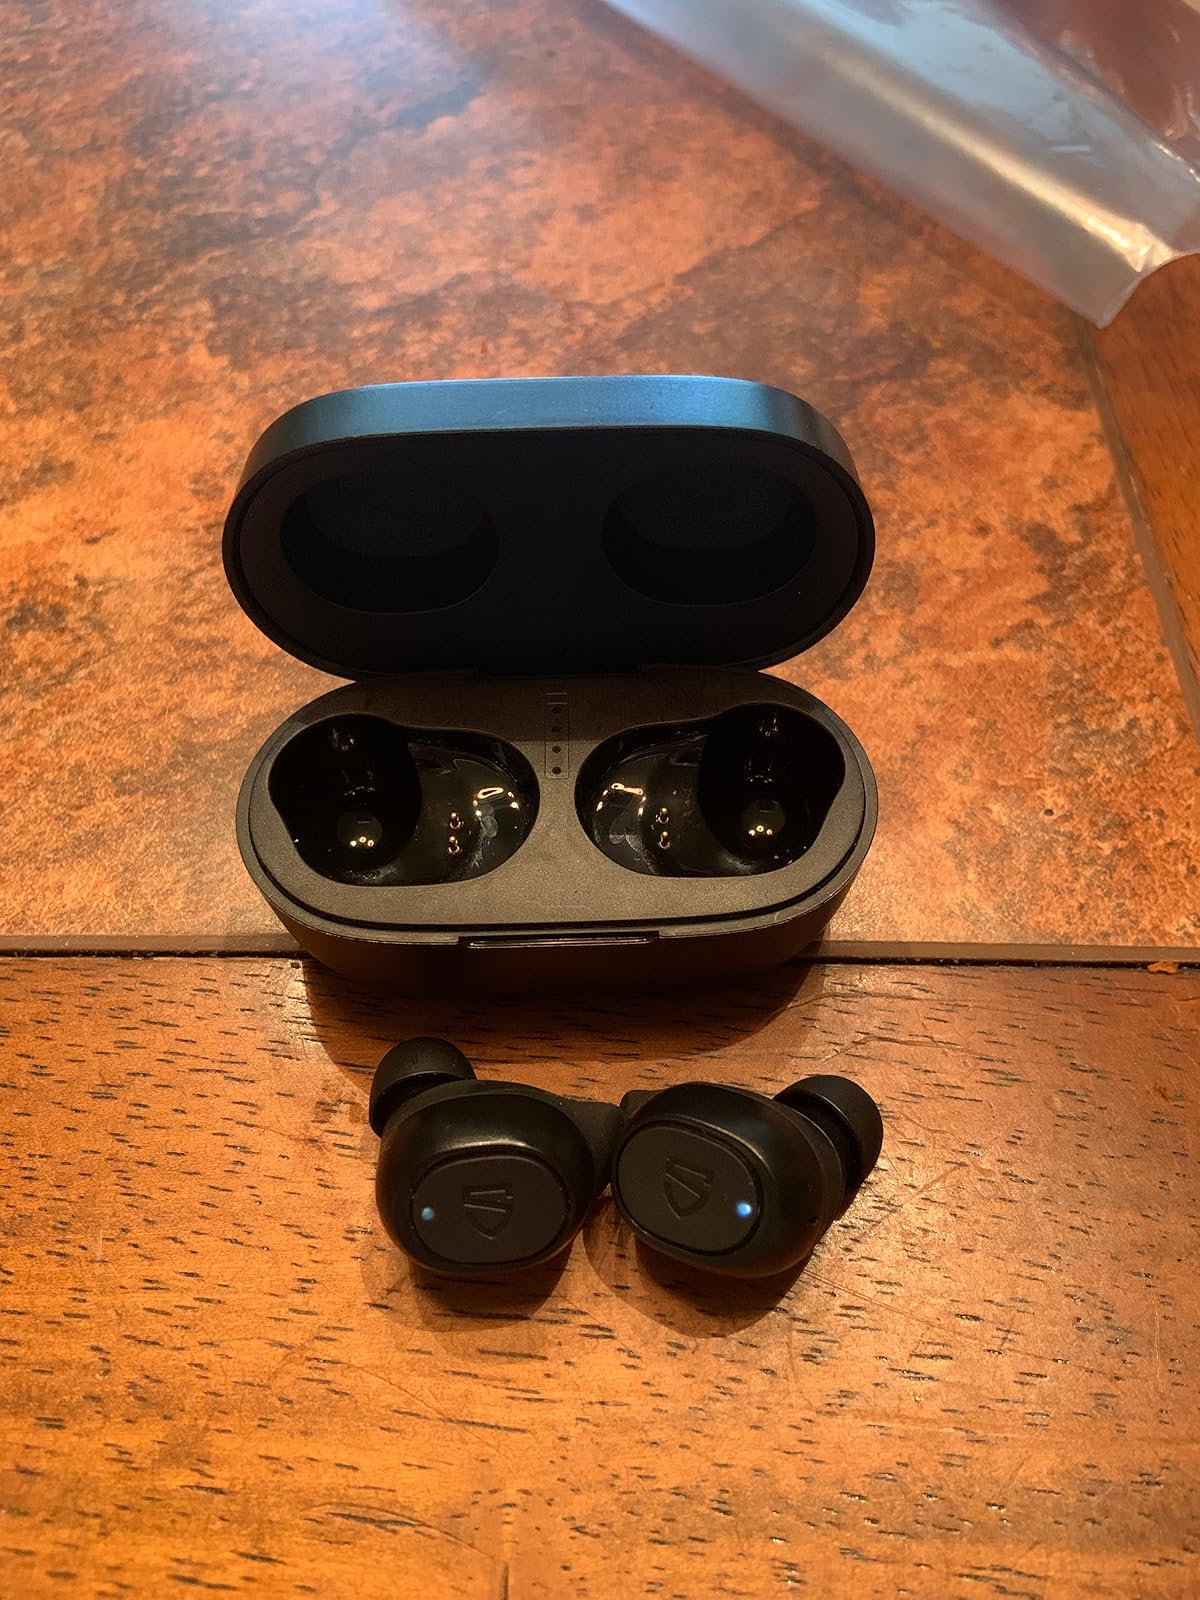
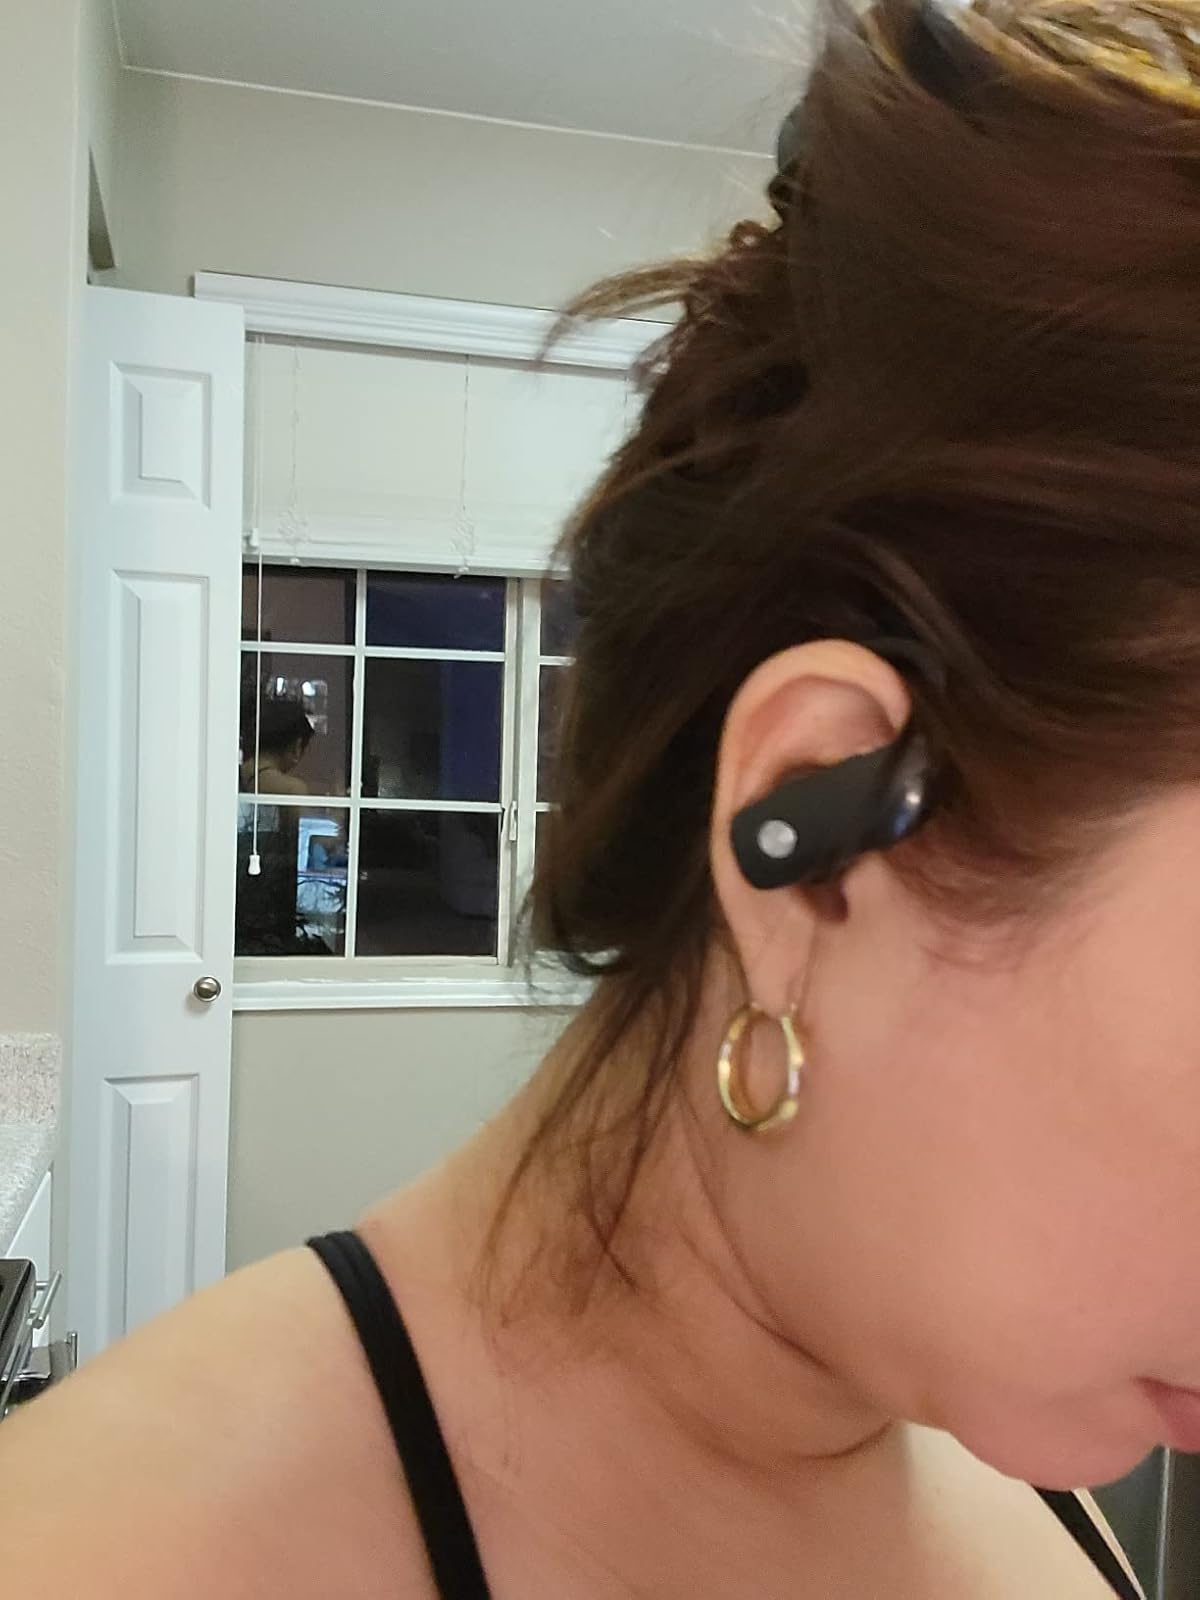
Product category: earbuds
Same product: no